Zvonko Stanojoski

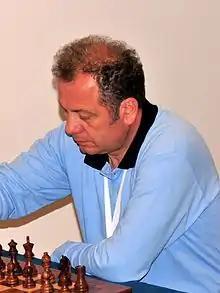
Stanojoski in 2013

Zvonko Stanojoski (Macedonian: Звонко Станојоски; born January 29, 1964, in Prilep) is a Macedonian chess Grandmaster. In 2007 he won the Open Championship of Macedonia with a score of 7.5/9, one point above Dragoljub Jacimovic. He achieved International Master status in 1999 and grandmaster status in 2004. On 30th of August 2015, he won Macedonian Championship once again.